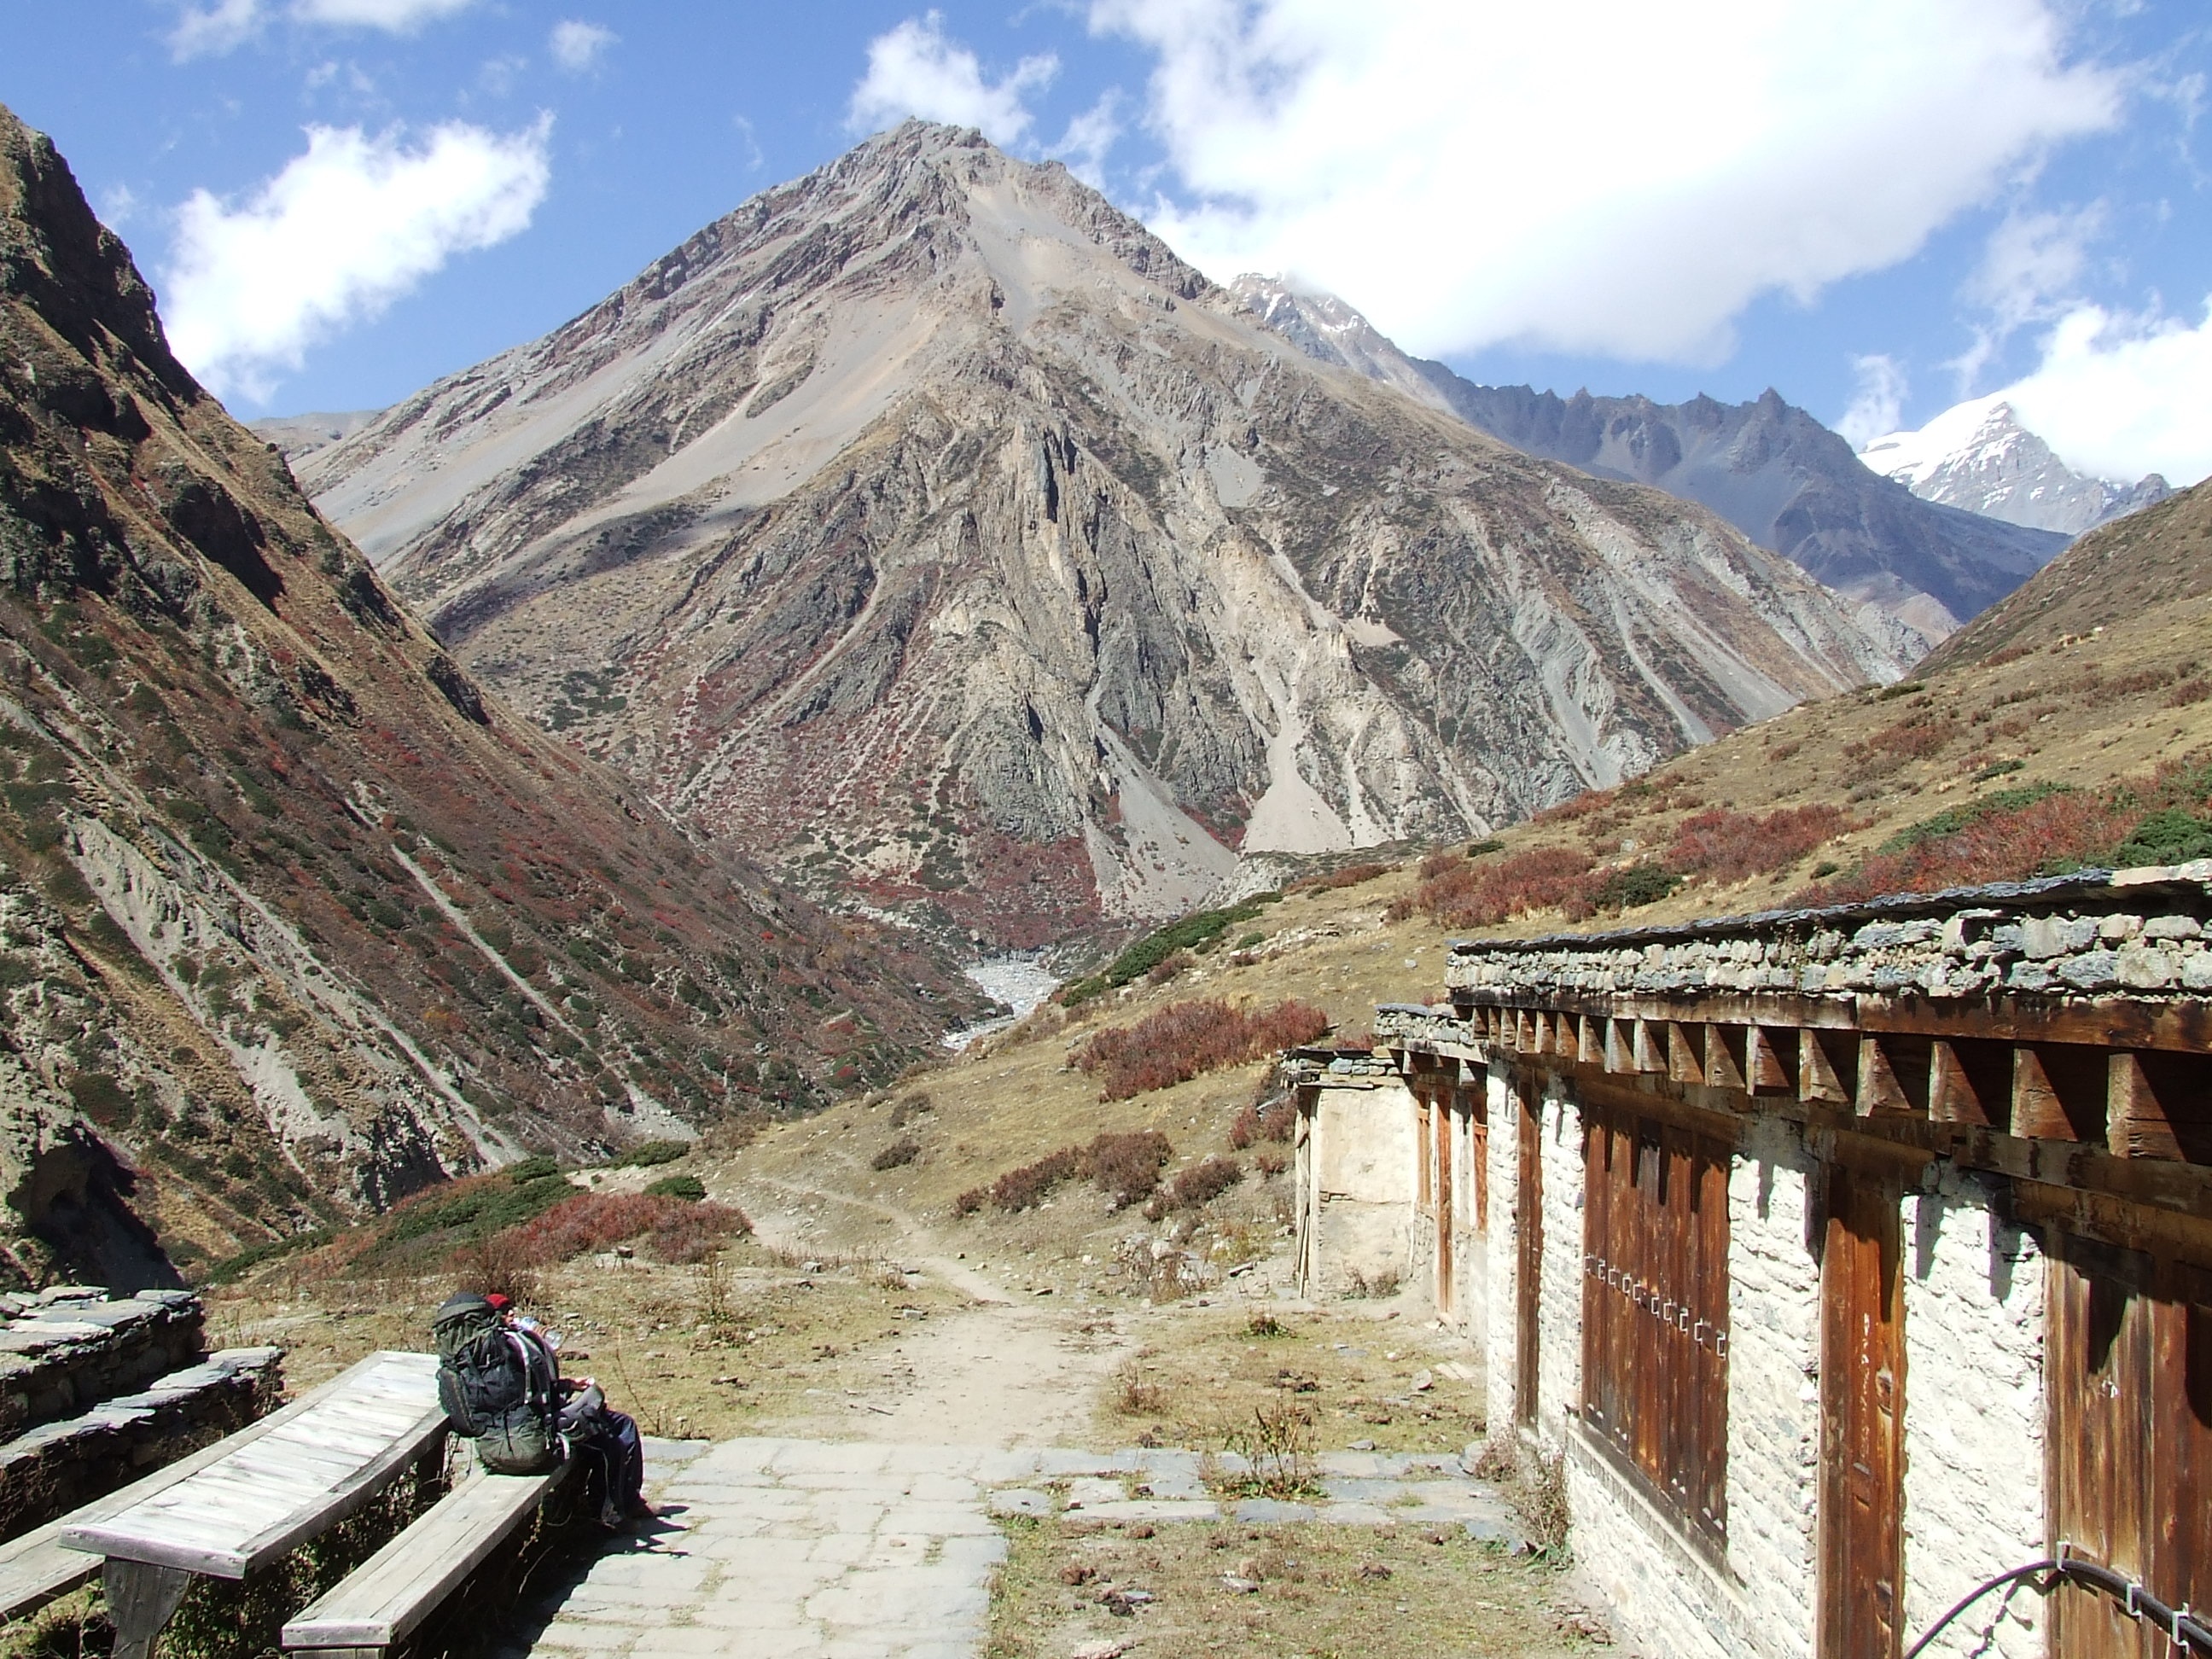
nature, walking, mountain, view, valley, mountain range, tourism, nepal, geology, mountains, infrastructure, plateau, wadi, landform, mountain hut, mountain pass, mountainous landforms, geological phenomenon